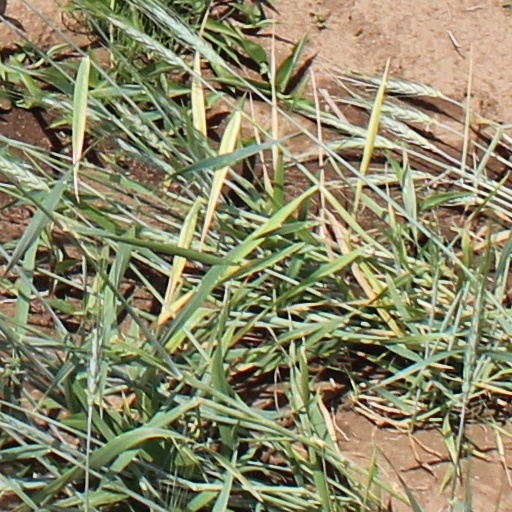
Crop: wheat